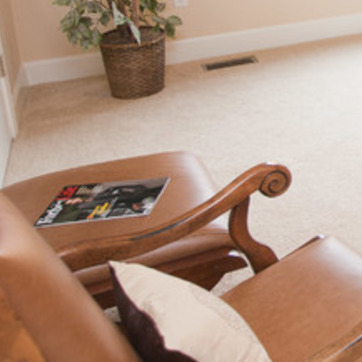
Material: leather